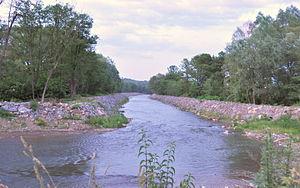
Le Lăpuș est une rivière du nord de la Roumanie, dans le județ de Maramureș. Ayant une longueur de 119 km et une surface de réception de 1 875 km², c'est l'affluent principal de la rive droite de la rivière Someș.